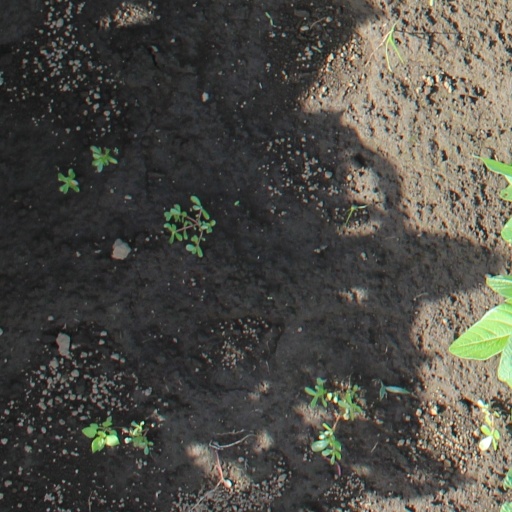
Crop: soybean